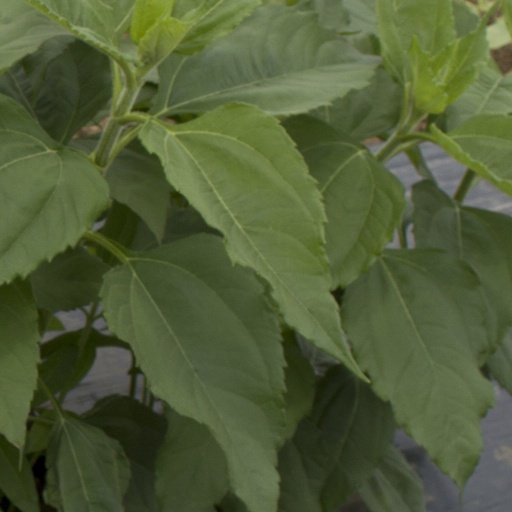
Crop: Jerusalem artichoke